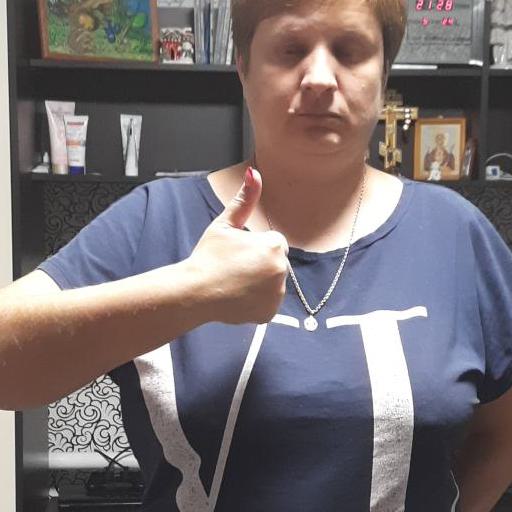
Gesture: like